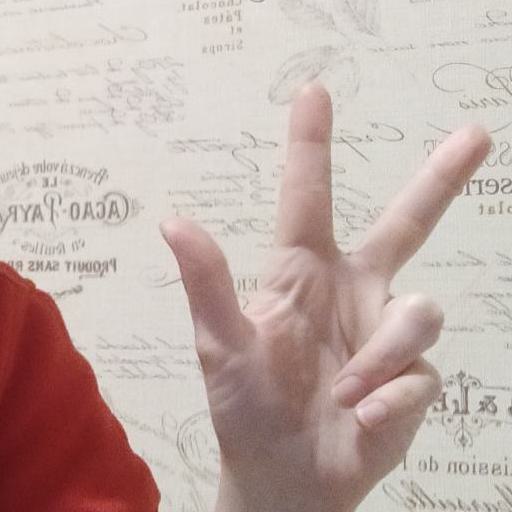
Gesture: three2